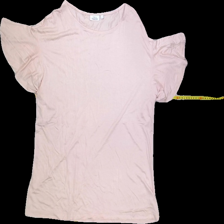
View: front
Type: T-shirt
Category: Ladies
Brand: KappAhl
Colors: Pink
Material: 100%viscose
Pattern: Plain
Cut: Regular, C-collar
Size: L
Season: All
Trend: No trend
Stains: No
Price range: 50-100
Recommended usage: Reuse